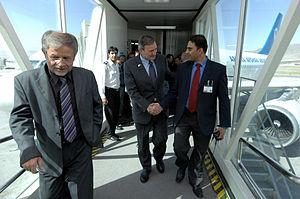
Les transports en Afghanistan sont limités et en cours de développement. La plus grande partie du réseau routier a été construite au cours des années 1960, mais il est tombé en ruine pendant les guerres des années 1980 et 1990. De nouvelles autoroutes, routes et ponts ont été reconstruits pendant la dernière décennie pour augmenter les voyages et le commerce avec les pays voisins. En 2008, environ 731 607 véhicules étaient enregistrés, servant à quelque 29 millions de personnes.